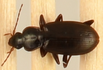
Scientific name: Calathus advena
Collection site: Rocky Mountains NEON (RMNP), plot RMNP_014